Robert Zirkin

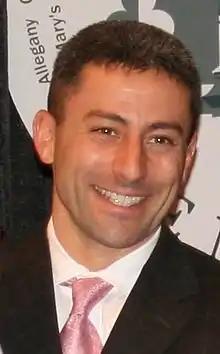
Zirkin in 2008

Robert Alan Zirkin (born April 24, 1971) is an American politician who was a member of the Maryland Senate from the 11th district from 2007 to 2020. A member of the Democratic Party, he previously represented the district in the Maryland House of Delegates from 1999 to 2007.